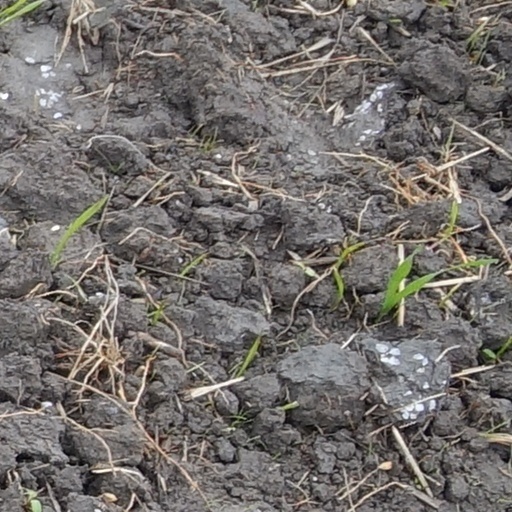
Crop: wheat